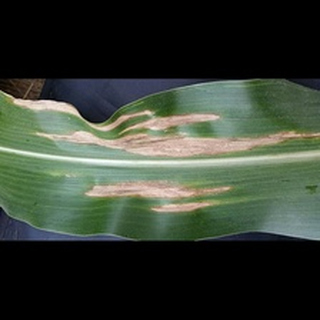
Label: corn_northern_leaf_blight